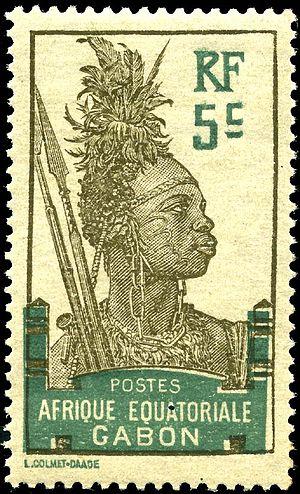
Cet article est une introduction à l'histoire postale et philatélique du Gabon.